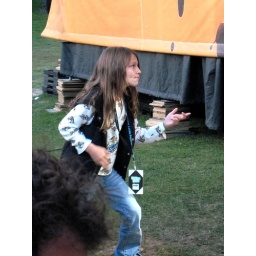
This little girl in the photo pit played air guitar for the entirety of Wilco's set